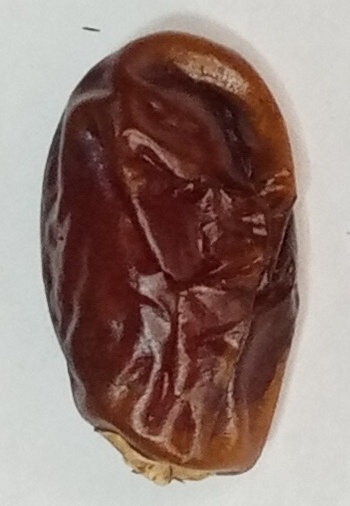
Variety: aseel
Size: small
Grade: grade-1